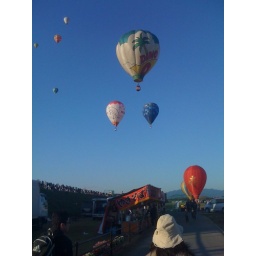
Oct. 12, 2009. Beautiful blue sky day to go &amp;quot;up, up and away&amp;quot; in a hot air balloon.